American Hot Wax

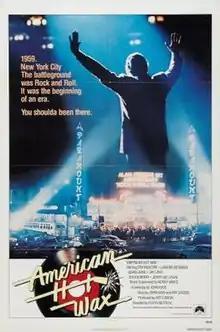
Theatrical release poster

American Hot Wax is a 1978 biographical film directed by Floyd Mutrux with a screenplay by John Kaye from a story by John Kaye and Art Linson. The film tells the story of pioneering disc jockey Alan Freed, who in the 1950s helped introduce and popularize rock and roll, and is often credited with coining the term "rock 'n' roll". The film starred Tim McIntire, Fran Drescher, Jay Leno, Laraine Newman, Jeff Altman, and Moosie Drier. It also featured musical performances by Chuck Berry, Jerry Lee Lewis, Frankie Ford, Screamin' Jay Hawkins, and Brooklyn Dreams as "Professor La Plano and The Planotones". The film was not a box-office success.